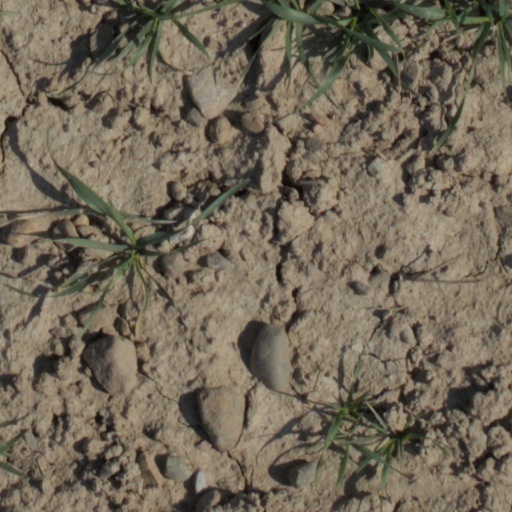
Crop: wheat